Steve Ditko

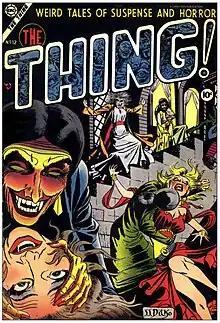
"The Thing" #12 (February 1954), Ditko's first published comic-book cover

Following his discharge, Ditko learned that his idol, Batman artist Jerry Robinson, was teaching at the Cartoonists and Illustrators School (later the School of Visual Arts) in New York City. Moving there in 1950, he enrolled in the art school under the G.I. Bill. Robinson found the young student "a very hard worker who really focused on his drawing" and someone who "could work well with other writers as well as write his own stories and create his own characters", and he helped Ditko acquire a scholarship for the following year. "He was in my class for two years, four or five days a week, five hours a night. It was very intense." Robinson, who invited artists and editors to speak with his class, once brought in Stan Lee, then editor of Marvel Comics' 1950s precursor Atlas Comics and, "I think that was when Stan first saw Steve's work."